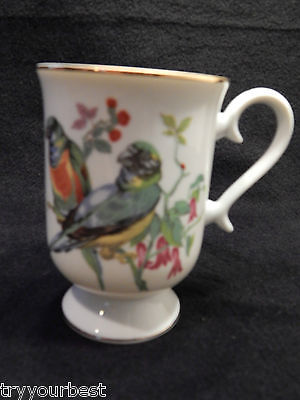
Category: mug